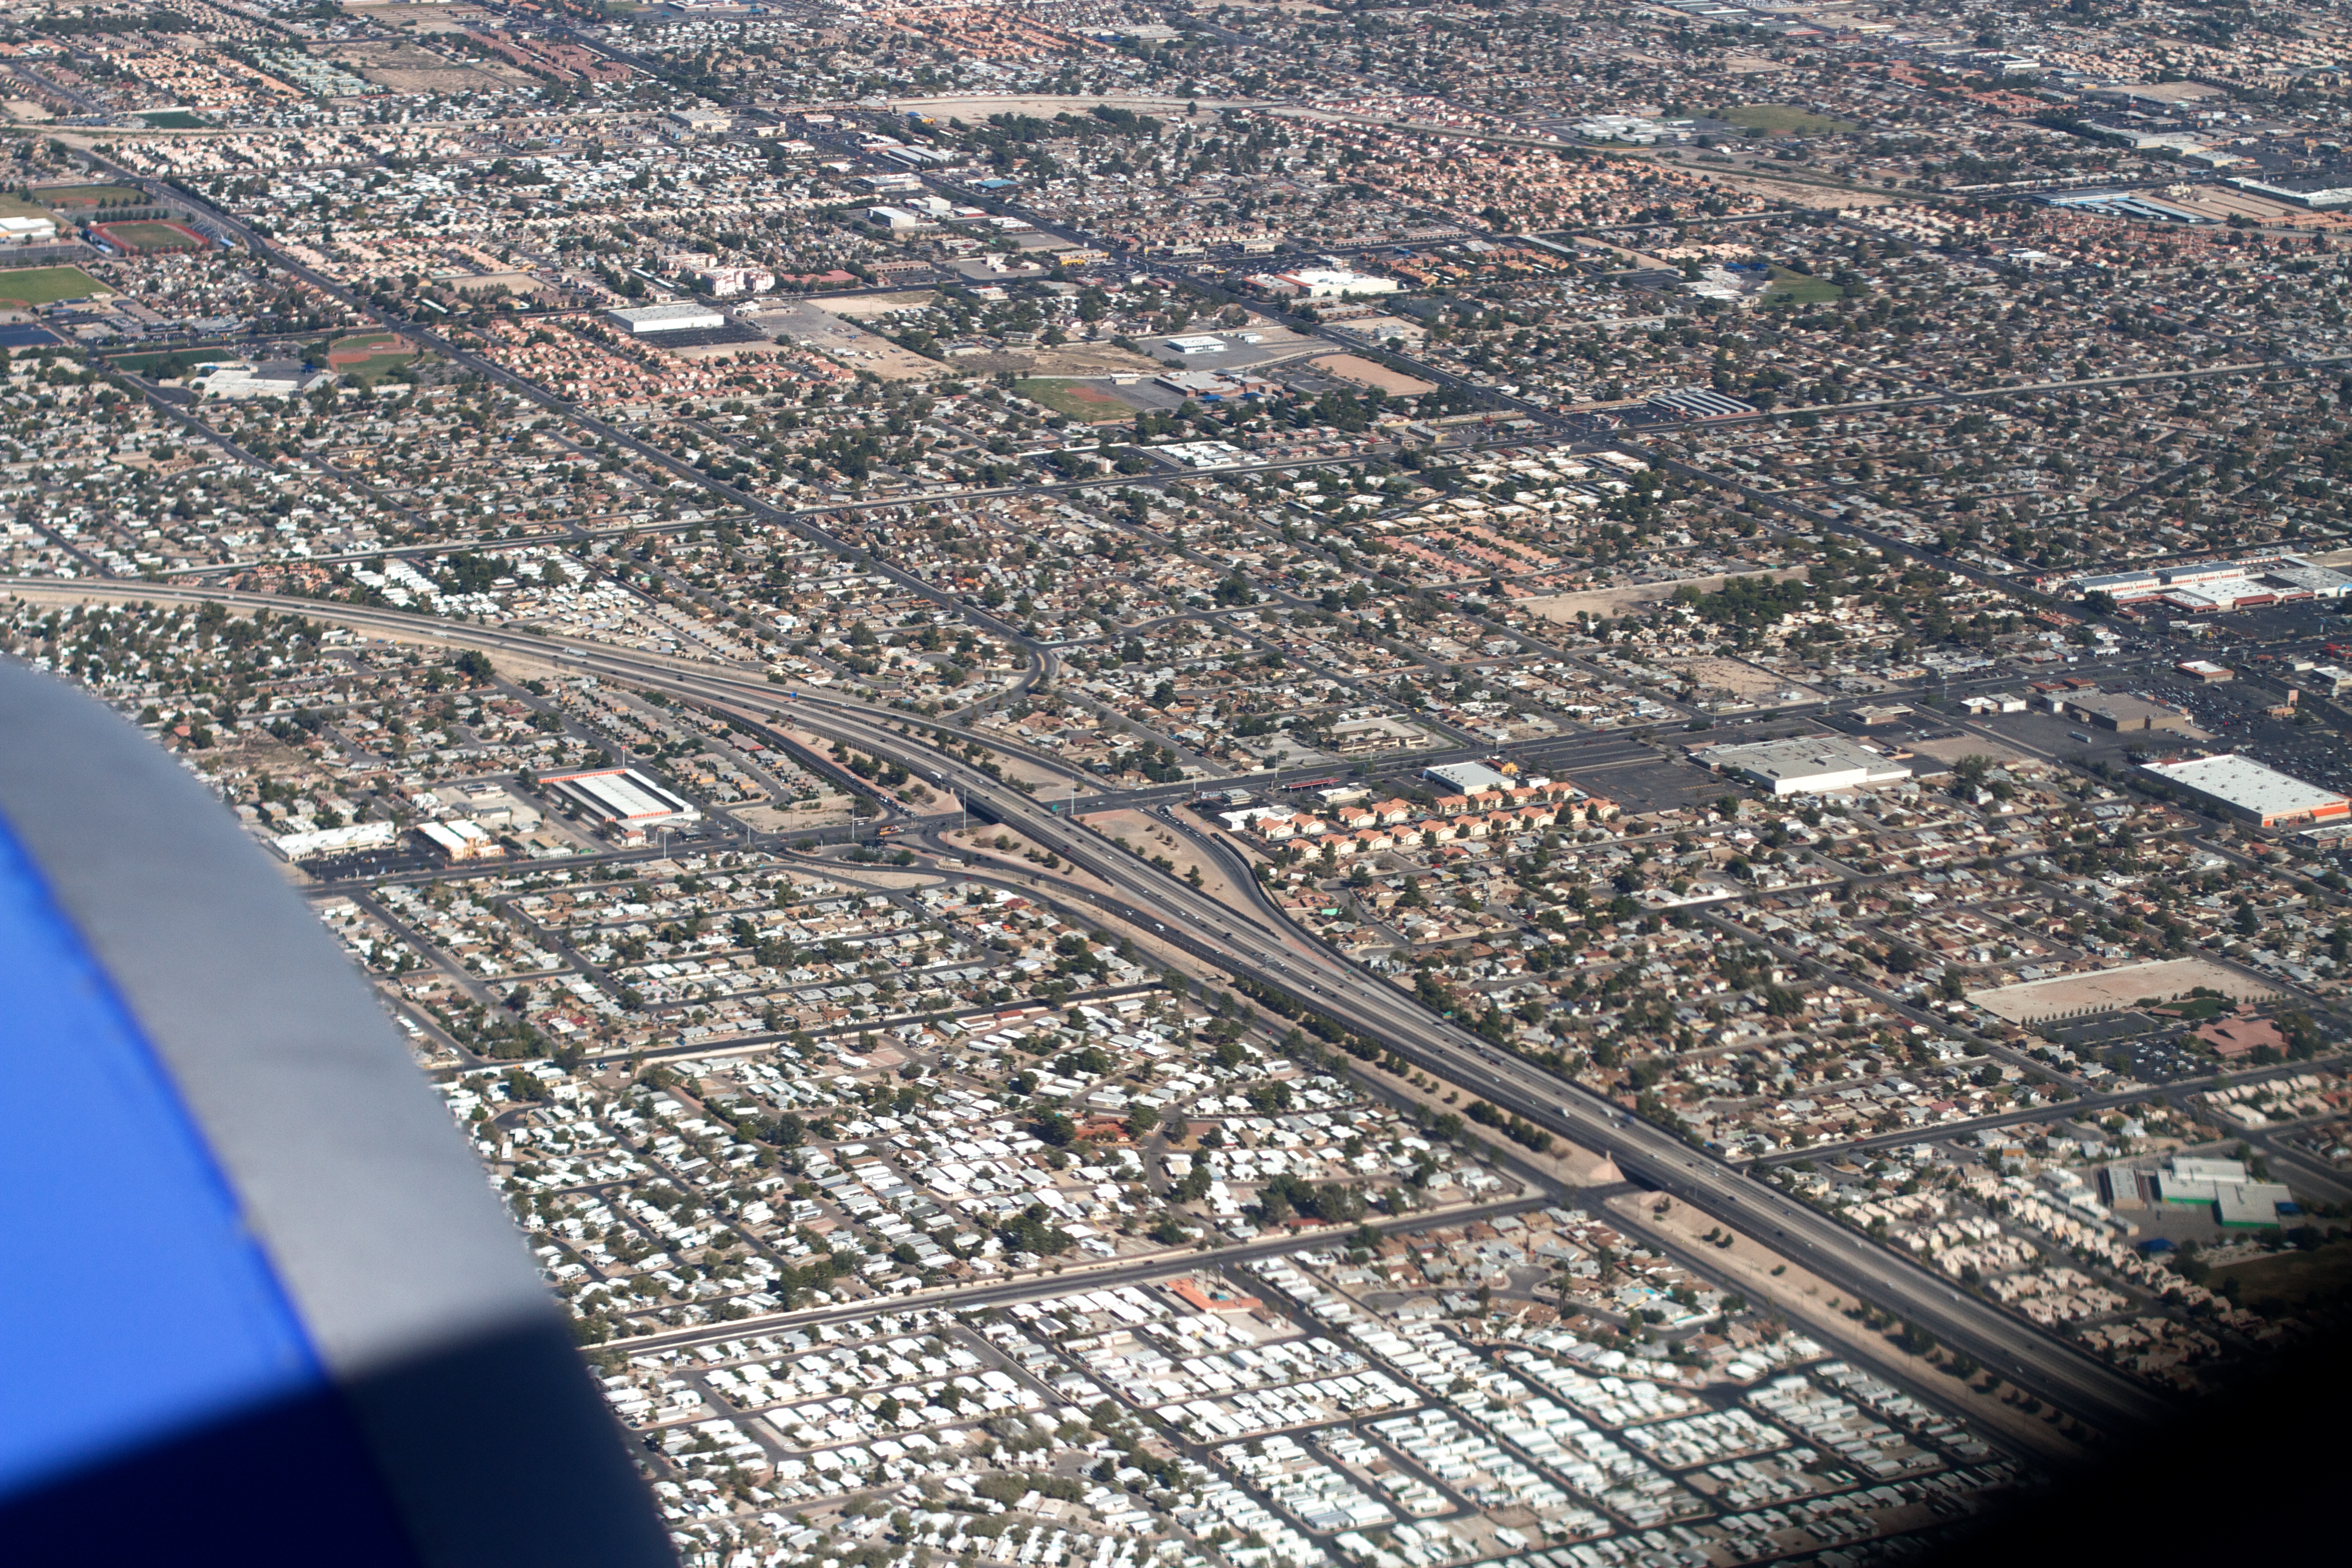
structure, photography, city, skyscraper, cityscape, downtown, suburb, stadium, arena, bird's eye view, aerial photography, residential area, human settlement, atmosphere of earth, metropolitan area, sport venue